Fort Granger

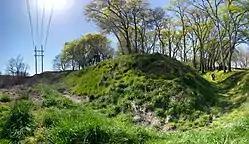
Fort Granger's earthworks

Fort Granger was a Union fort built in 1862 in Franklin, Tennessee, south of Nashville, after their forces occupied the state during the American Civil War. One of several fortifications constructed in the Franklin Battlefield, the fort was used by Union troops to defend their positions in Middle Tennessee against Confederate attackers. The Second Battle of Franklin in 1864, part of the Franklin-Nashville Campaign in the Western Theater, was the most notable engagement of this area during the Civil War.